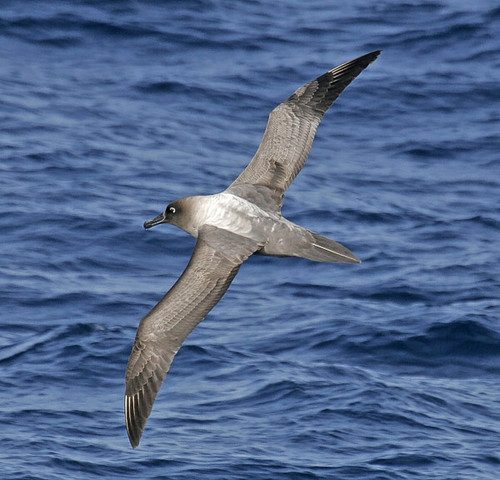
this bird's coloration is varying shades of gray and has dark primaries, a dark crown and a long, slender bill.
a larger bird that is gray and white with a large wingspan.
the bird has a white and grey body with a grey beak and grey wings.
a large gray bird with a dark gray beak and gray wings.
this large bird has a gray body, white eyering, and long hooked bill.
this bird has a white and gray back, a white eyering and a black bill; the rest of its body is varying shades of gray.
this particular bird has a white back and gray secondariesthe bird has a white eyering and two large black wingbars.
this bird has a very large wing span, and a long black bill.
this bird is gray and black in color, and has a long black beak.
Species: Sooty Albatross